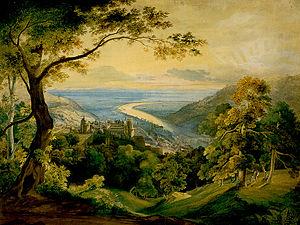
Bien que la ville ait été mentionnée pour la première fois dans un document officiel en 1196, l'histoire d'Heidelberg est cependant beaucoup plus ancienne et remonte à l’époque des Celtes et des Romains. Le château est apparu au XIIIᵉ siècle. Heidelberg a ensuite été méthodiquement aménagée et elle est devenue la résidence des comtes palatins du Rhin. C’est ainsi que la ville a connu la prospérité, en tant que capitale du Palatinat du Rhin, durant environ 500 ans. L’université de Heidelberg a été fondée en 1386, ce qui fait d’elle la plus ancienne université d’Allemagne. En 1693, lors de la guerre de Succession Palatine, les troupes françaises ont détruit Heidelberg. La ville a été reconstruite dans un style baroque d’après des plans datant du Moyen Âge. En 1720, la résidence des Princes-Électeurs palatins a été transférée de Heidelberg à Mannheim. En 1803, le pays de Bade a acquis Heidelberg. Au XIXᵉ siècle, des poètes et des penseurs qui ont séjourné dans la ville l’ont nommée « ville du romantisme ». Heidelberg est devenue une des villes universitaires les plus importantes et une destination de voyage appréciée.
Carl Anton Joseph Rottmann, né en 1797 à Handschuhsheim et mort en 1850 à Munich, est un peintre paysagiste allemand.